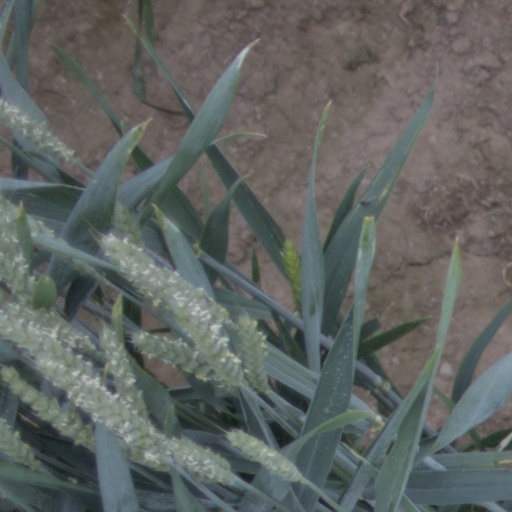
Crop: wheat